History of Khyber Pakhtunkhwa

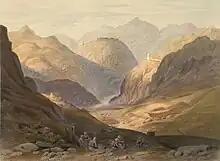
A colonial era lithograph of the Khyber Pass, made in 1848 by James Rattray.

British East India Company defeated the Sikhs during the Second Anglo-Sikh War in 1849, and incorporated small parts of the region into the Province of Punjab. While Peshawar was the site of a small revolt against British during the Mutiny of 1857, local Pashtun tribes throughout the region generally remained neutral or supportive of the British as they detested the Sikhs, in contrast to other parts of British India which rose up in revolt against the British. However, British control of parts of the region was routinely challenged by Wazir tribesmen in Waziristan and other Pashtun tribes, who resisted any foreign occupation until Pakistan was created. By the late 19th century, the official boundaries of Khyber Pakhtunkhwa region still had not been defined as the region was still claimed by the Kingdom of Afghanistan. It was only in 1893 The British demarcated the boundary with Afghanistan under a treaty agreed to by the Afghan king, Abdur Rahman Khan, following the Second Anglo-Afghan War. Several princely states within the boundaries of the region were allowed to maintain their autonomy under the terms of maintaining friendly ties with the British. As the British war effort during World War One demanded the reallocation of resources from British India to the European war fronts, some tribesmen from Afghanistan crossed the Durand Line in 1917 to attack British posts in an attempt to gain territory and weaken the legitimacy of the border. The validity of the Durand Line, however, was re-affirmed in 1919 by the Afghan government with the signing of the Treaty of Rawalpindi, which ended the Third Anglo-Afghan War – a war in which Waziri tribesmen allied themselves with the forces of Afghanistan's King Amanullah in their resistance to British rule. The Wazirs and other tribes, taking advantage of instability on the frontier, continued to resist British occupation until 1920 – even after Afghanistan had signed a peace treaty with the British.